Sirohi sword

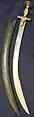
Deeply curved marked blade, 23 inches long, with 8-inch raised back edge, classical talwar-style steel handle decorated with silver "koftgari" inlay work; original leather-covered scabbard; total length, 28 inches.

The Sirohi sword is a traditional Indian weapon originating from the town of Sirohi in the present-day state of Rajasthan, India. Known for its elegant design and sharp curved blade, the Sirohi sword was widely used by Rajput warriors and other martial communities from the 16th to the 19th centuries. It is notable for its lightweight construction, superior steel, and high craftsmanship, making it a prized weapon in both battle and ceremony.